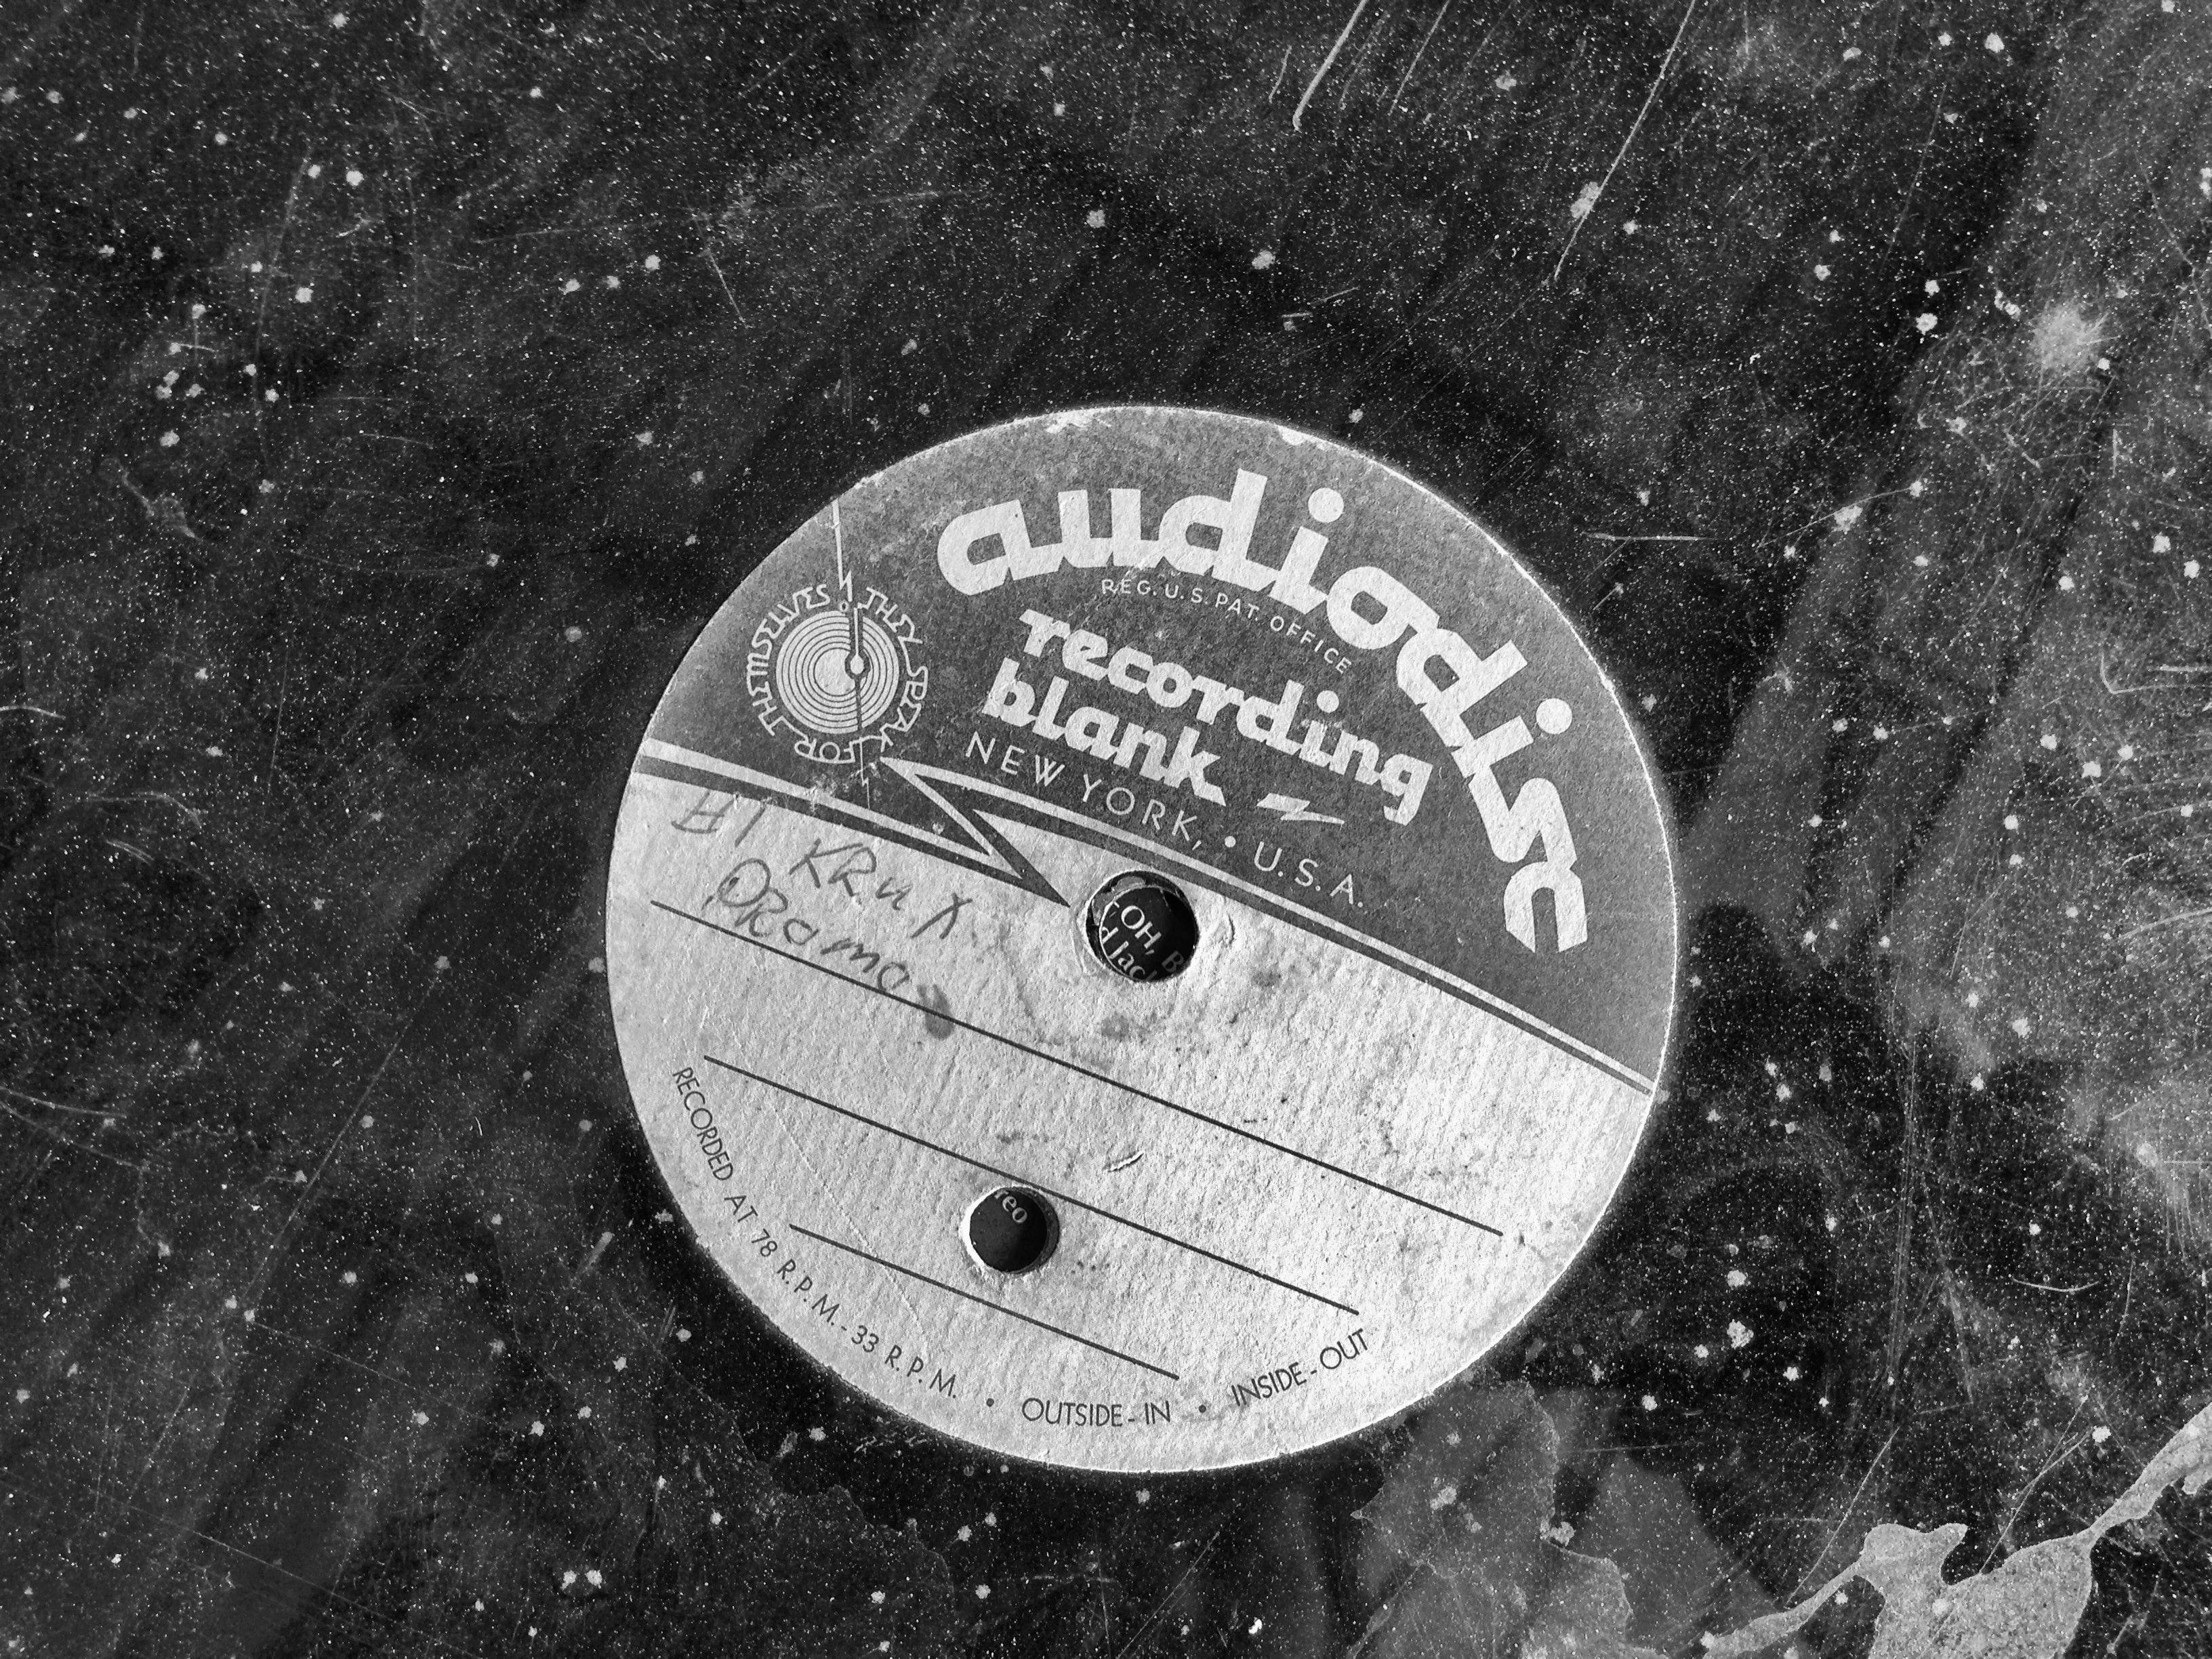
black and white, number, monochrome, circle, monochrome photography